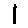
Label: 1